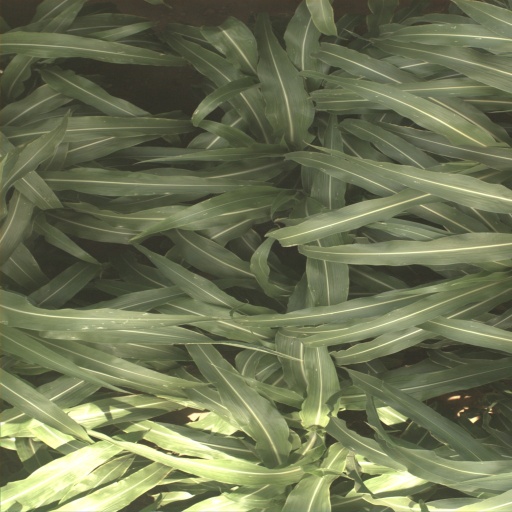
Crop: sorghum